The Lion of the Moguls

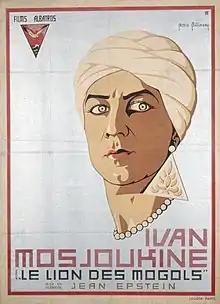

Le Lion des Mogols "(The Lion of the Moguls)" is a 1924 French drama film directed by Jean Epstein. It is the first film that he directed for the Films Albatros production company.